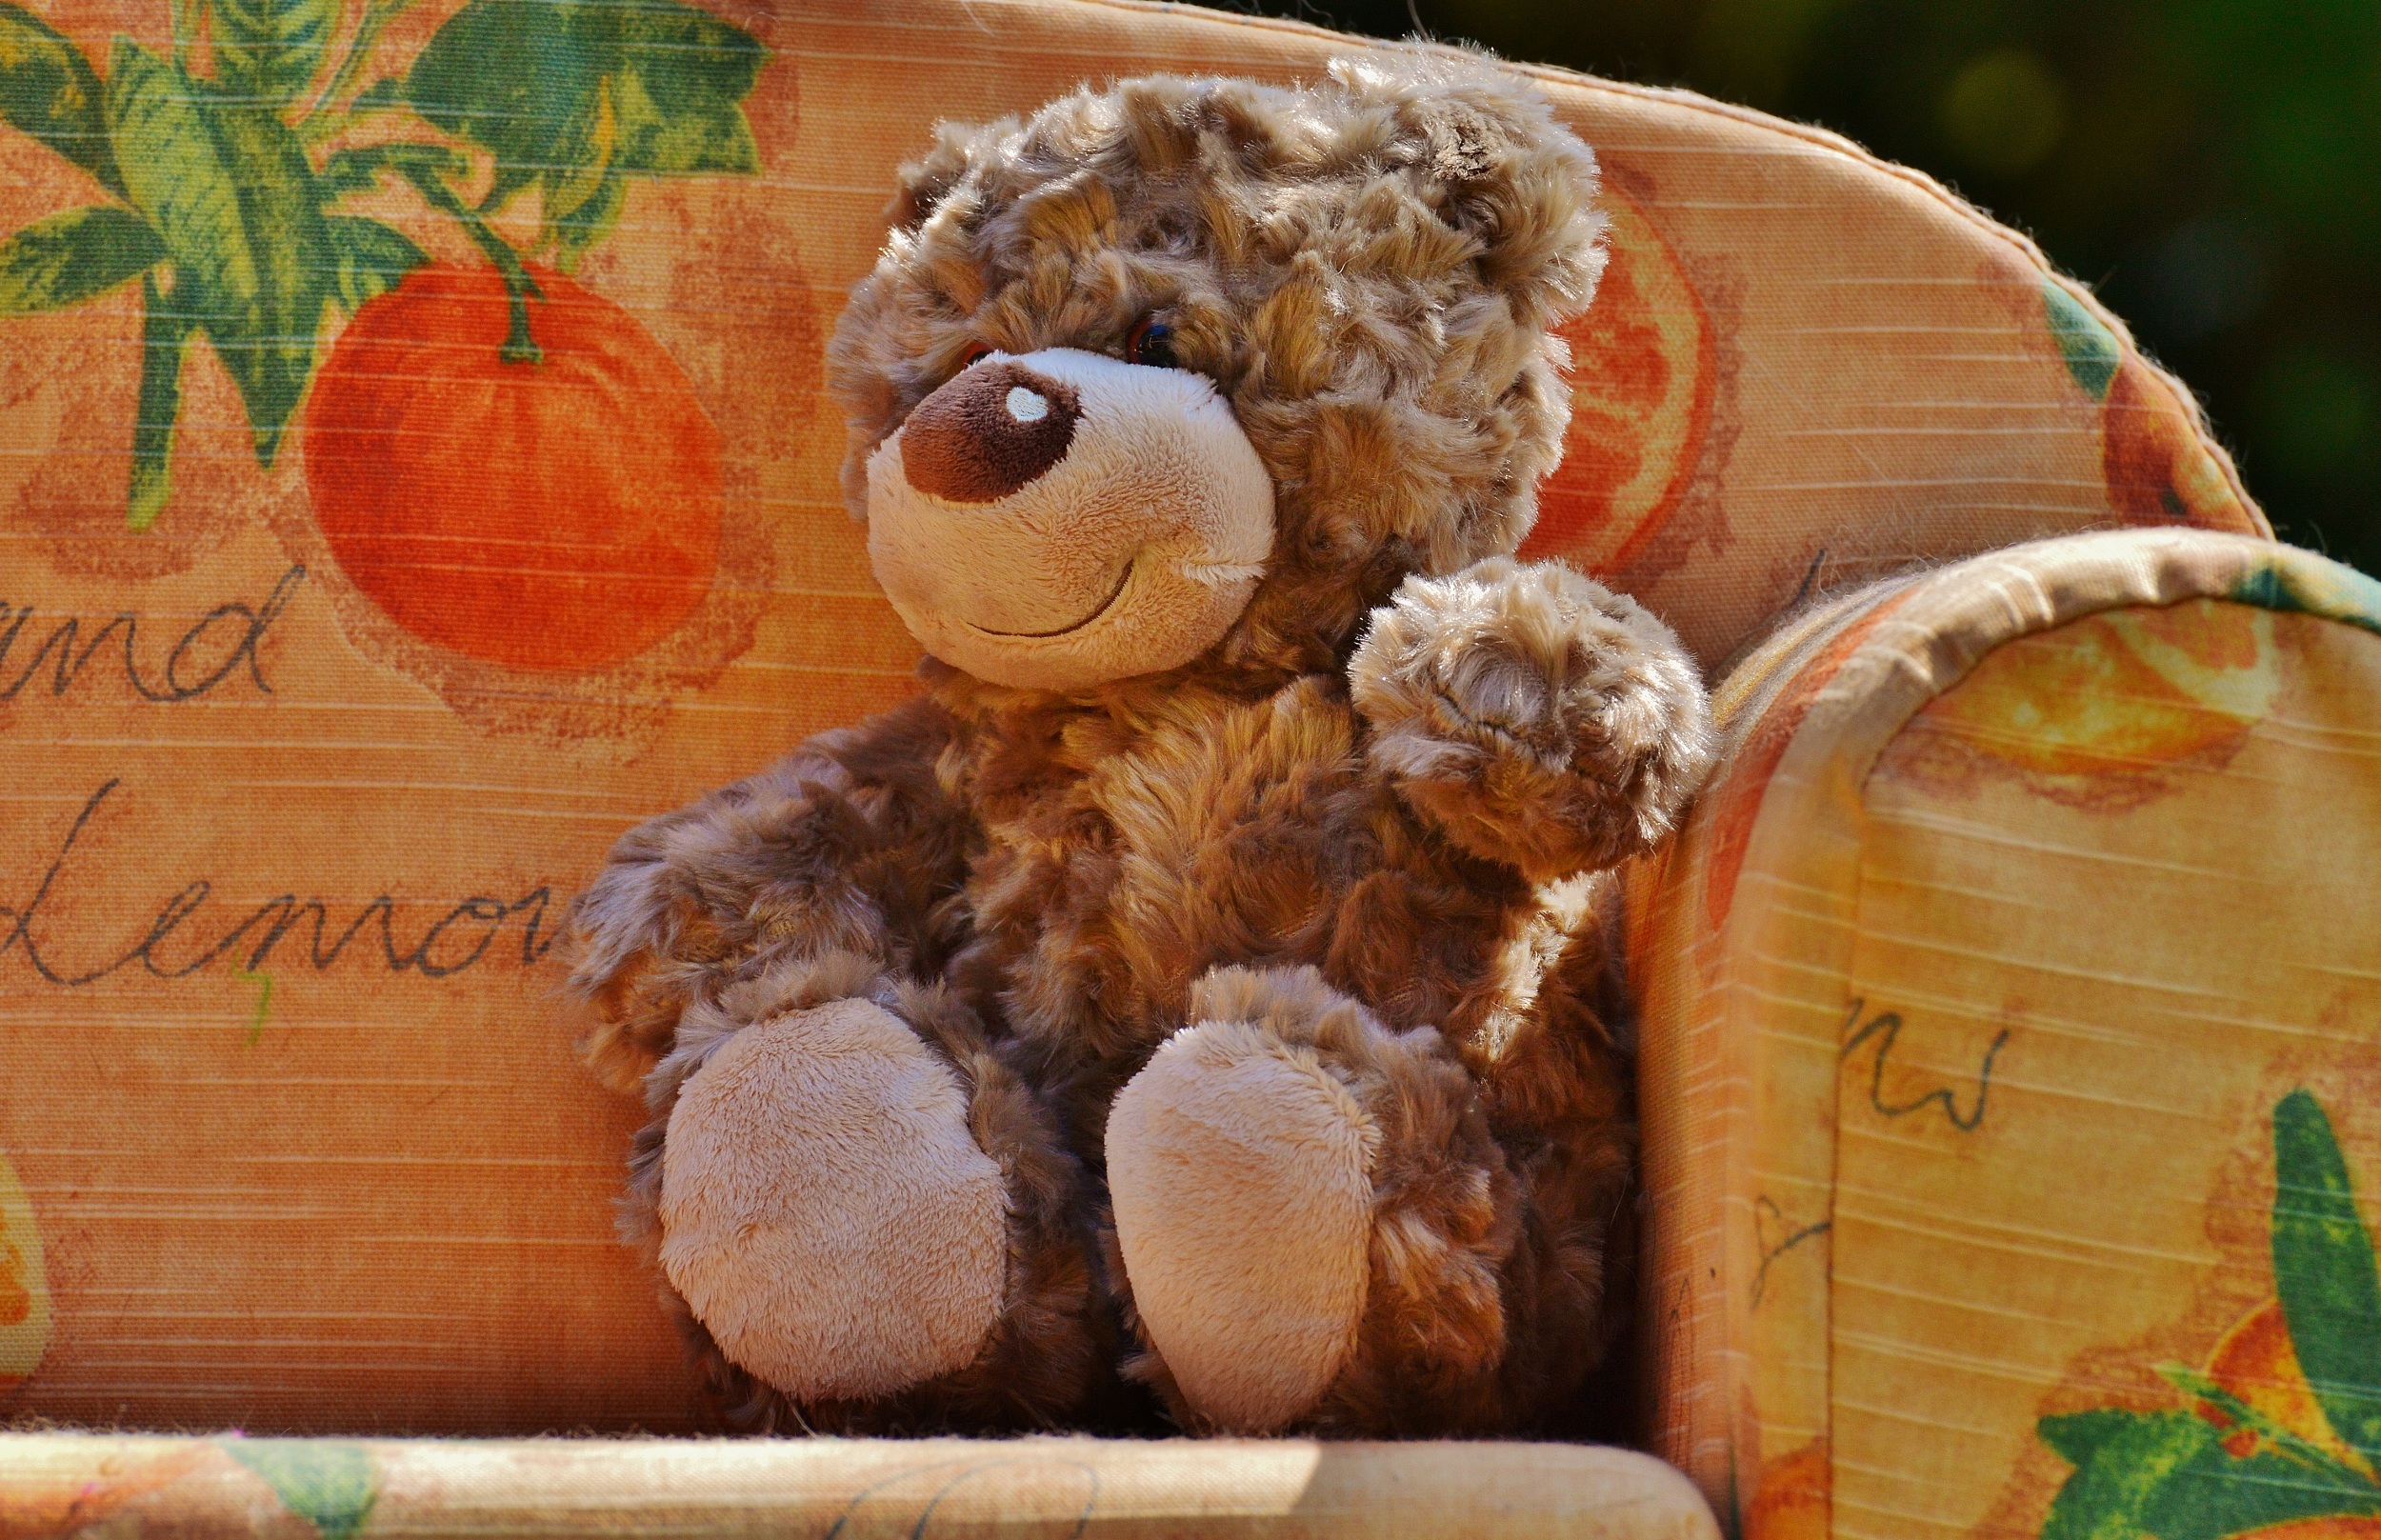
sweet, cute, food, produce, autumn, child, teddy bear, textile, toys, bears, stuffed animal, cuddly, teddy, soft toy